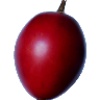
Label: Tamarillo 1